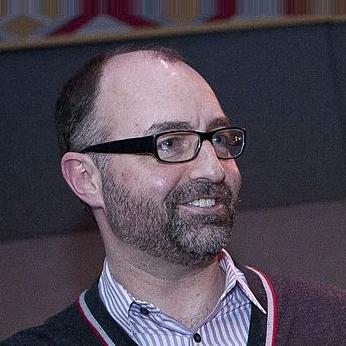
Age: 46